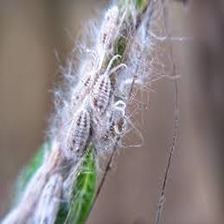
Label: mealybug_infestation